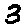
Label: 3